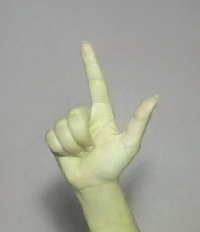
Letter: laam